COVID-19 pandemic in Asturias

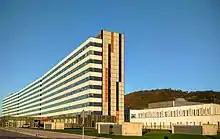
Central University Hospital, in Oviedo.

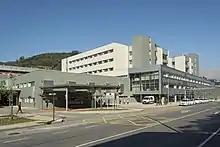
Álvarez-Buylla Hospital, in Mieres.

On 10 April, the Government of the Principality of Asturias reported a chart of cases per municipality. Oviedo, the second biggest municipality, was the city with most cases while Grado was the location with the highest ratio of infection per capita.